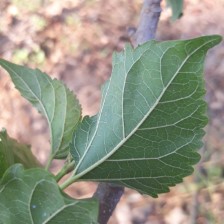
Variety: ChiangMai60